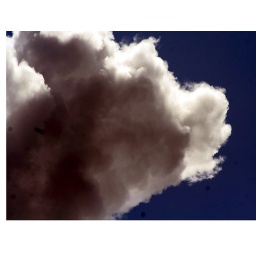
perhaps because i had been to the zoo i was seeing animals everywhere i think i see a cows face in this